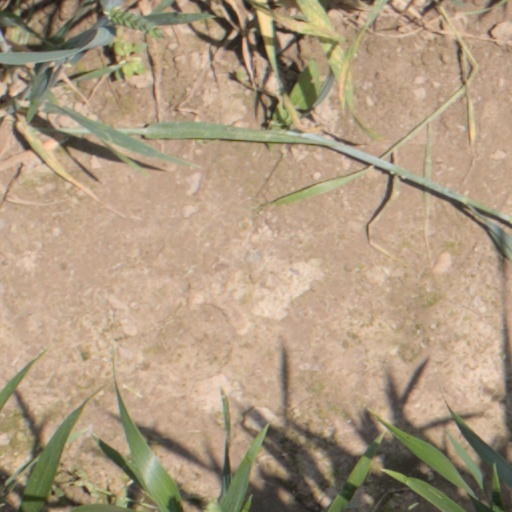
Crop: wheat